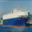
Label: ship